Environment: real
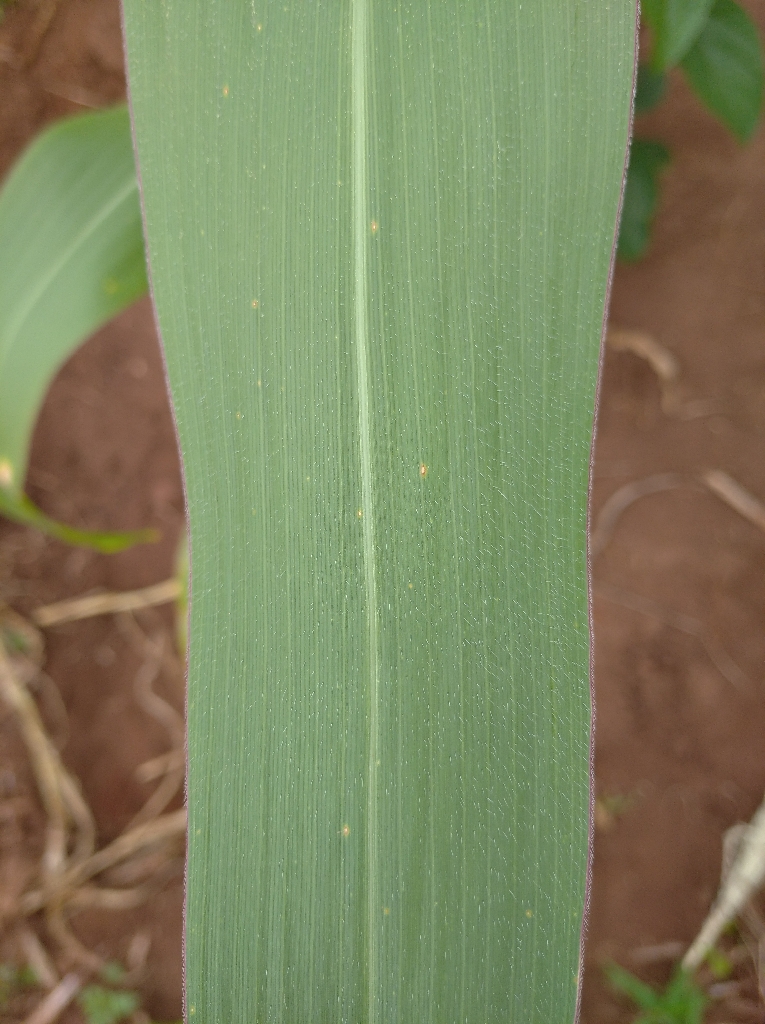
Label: healthy